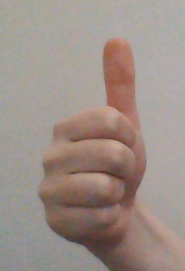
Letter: aleff